Spencer Wilks

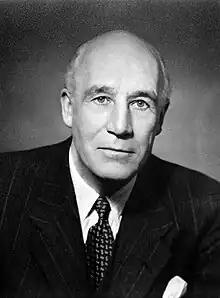
Spencer Wilks

Spencer Bernau Wilks (26 May 189110 March 1971) was an English manager, administrator and designer in the motor manufacturing industry. He served variously in positions including managing director, chairman, and president of the Rover Company from 1929 until the 1960s. Previously he worked for the Hillman Motor Car Company in Coventry. His younger brother Maurice Wilks also worked at Rover as chief engineer, technical director and managing director from 1930. He is one of Land Rover's founders along with his younger brother Maurice.